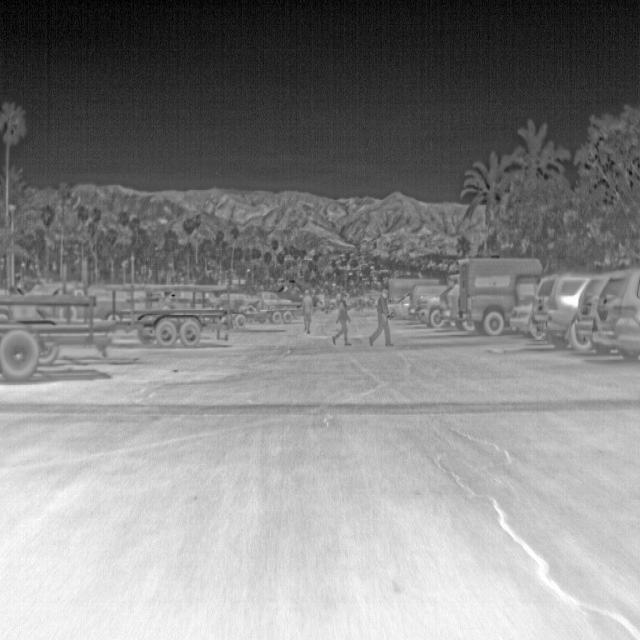
Detected objects:
label: person
label: person
label: person